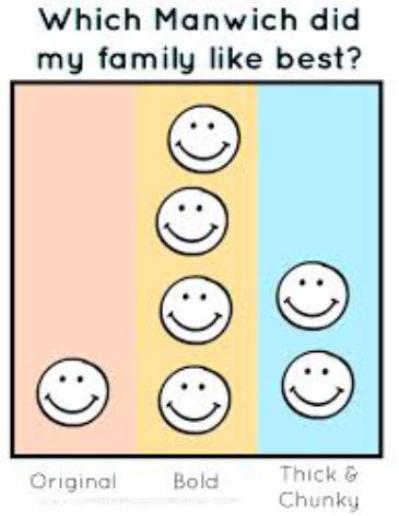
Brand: manwich
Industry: Food